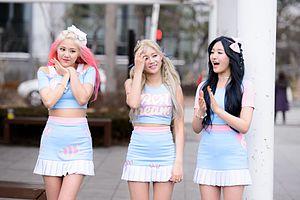
AOA est un girl group sud-coréen produit par FNC Entertainment. Il se composait de 8 membres : Jimin, Yuna, Youkyung, Chanmi, Hyejeong, Seolhyun, Choa et Mina, mais est maintenant uniquement composé de quatre membres. Le groupe débute le 30 juin 2012 avec le single Angel's Story.